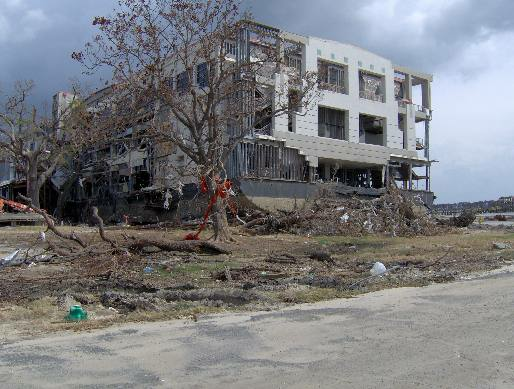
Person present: No